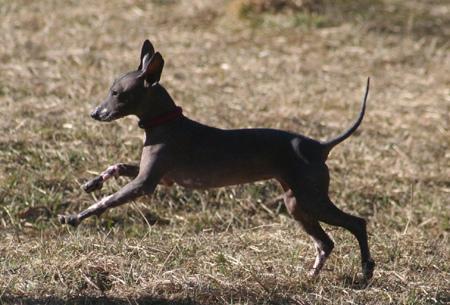
Mexican_hairless